Cowboy in Africa

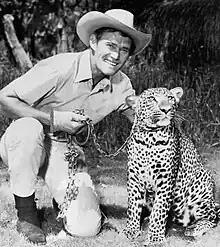
Chuck Connors as Jim Sinclair, 1967

Cowboy in Africa is an ABC television series produced in 1967–1968 by Ivan Tors and starring Chuck Connors. A 1966 television pilot turned into a movie and released to cinemas starring Hugh O'Brian as Jim Sinclair was called "Africa Texas Style".